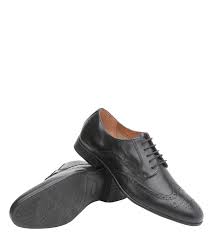
Label: Brogue